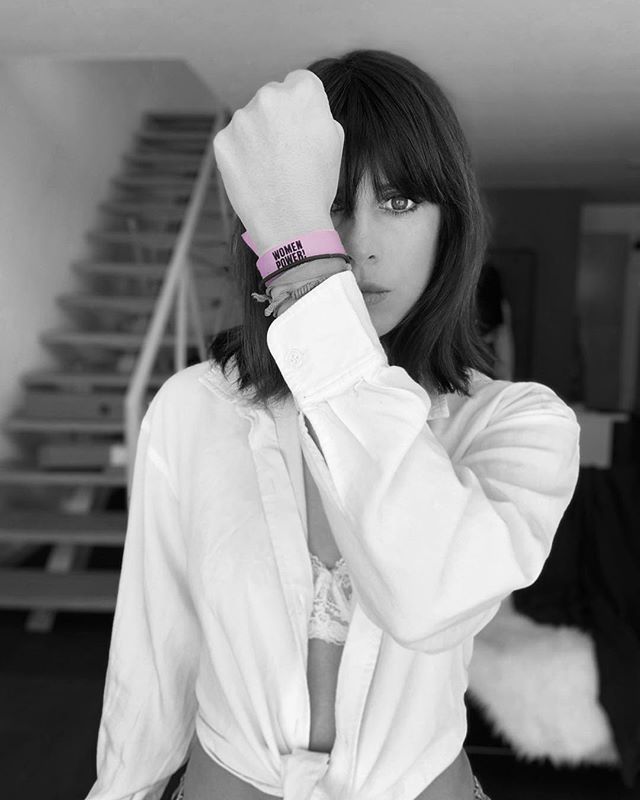
Gender: women